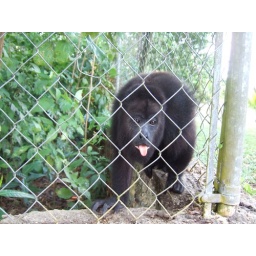
ex-Houstonite running a restaurant in the backwoods of Belize. He wore a cowboy hat and had a monkey and crocodile.